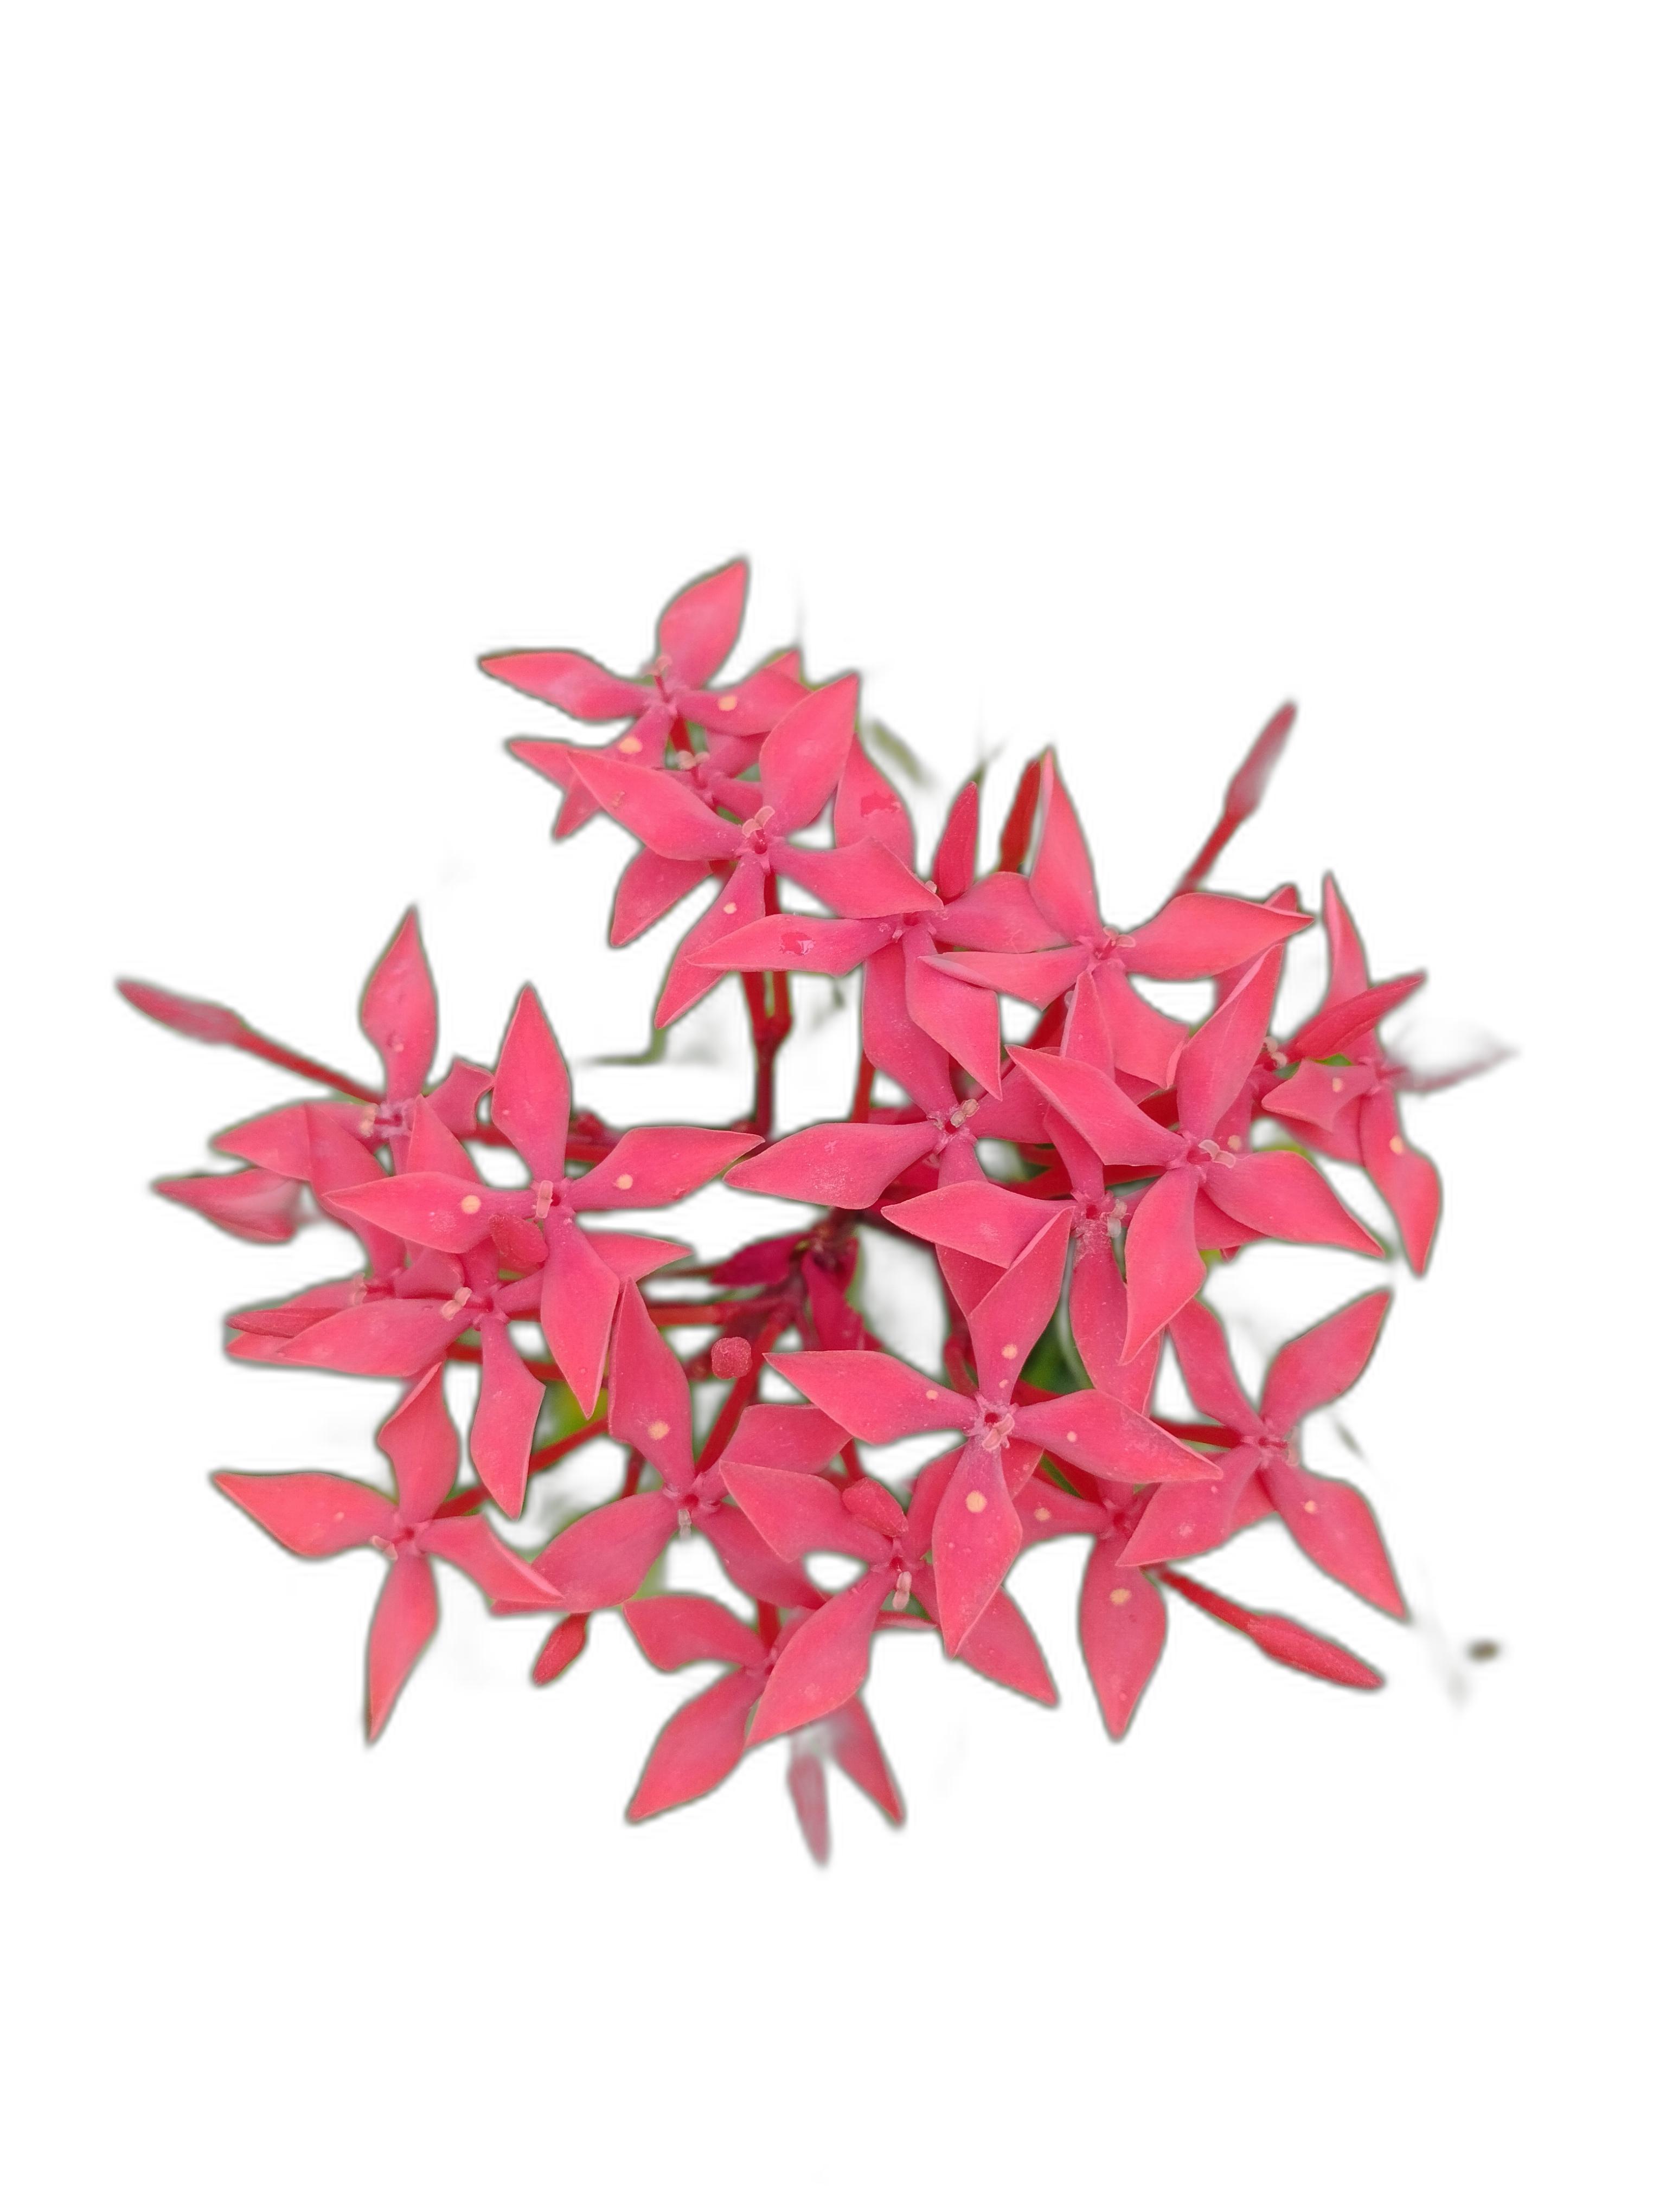
Label: Jungle geranium